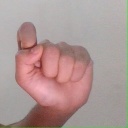
अक्षर: घ